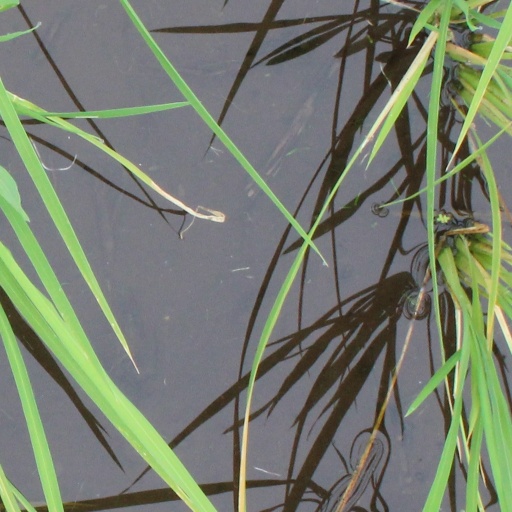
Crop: rice